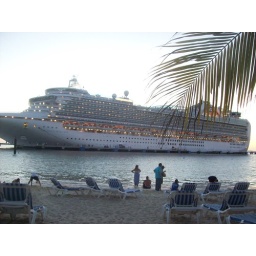
the ship next to a beach a palm tree branch in front of it